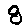
Label: 8